Absent in the Spring

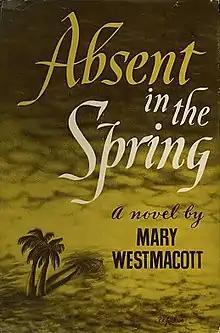
First American edition

Absent in the Spring is a novel written by Agatha Christie and first published in the United Kingdom by Collins in August 1944 and in the United States by Farrar & Rinehart later in the same year. It was the third of six novels Christie wrote under the pen name Mary Westmacott.